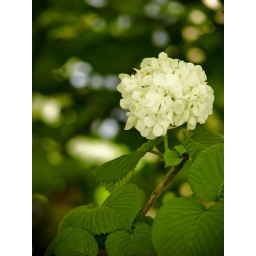
a common flower plant in Japan named Oodemari